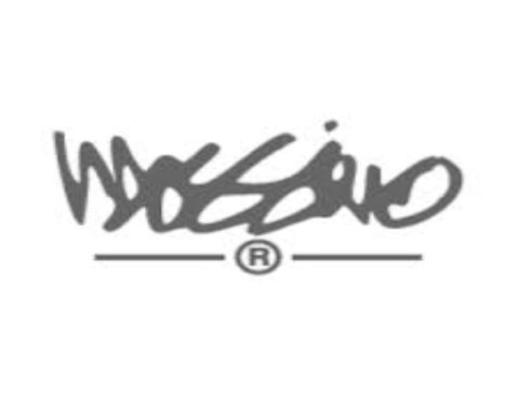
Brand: mossimo
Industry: Clothes